List of Australia national rugby league team players

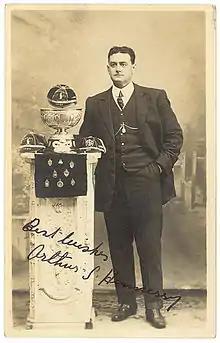
#1 Arthur Hennessy, Australia's first test captain

There have been over 830 rugby league footballers who have been selected to represent Australia since the nation first started playing international matches in 1908. The Australian Rugby League administered the team and maintained the Australian national rugby league team or "The Kangaroos" players register, assigning each player an individual cap number until 2012 when this was taken over by the Australian Rugby League Commission.